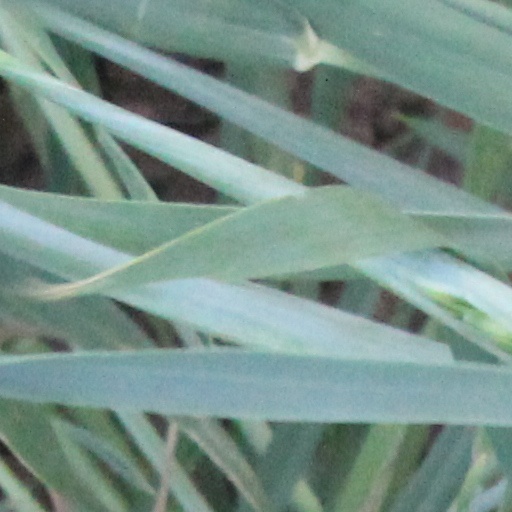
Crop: wheat